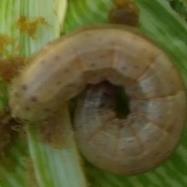
Crop: Maize
Condition: spodoptera-frugiperda-p